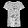
Label: T - shirt / top